Tackley railway station

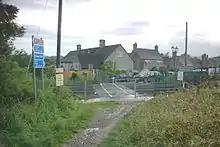
Tackley crossing no longer has gates for motor vehicles; only pedestrians, equestrians and cyclists can use it

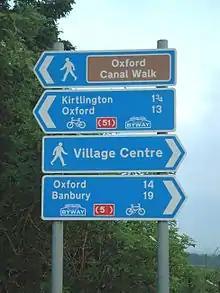
Some of the signs on the east side of Tackley crossing

The GWR sited Tackley halt just north of a level crossing on the road linking Tackley with the village of Kirtlington. This had a crossing keeper on duty 24 hours a day and the gates were interlocked with the railway signalling system. However, the route later ceased to be a through road between the two villages, so the railway company withdrew the crossing keeper and redesignated the crossing to be operated by its users.